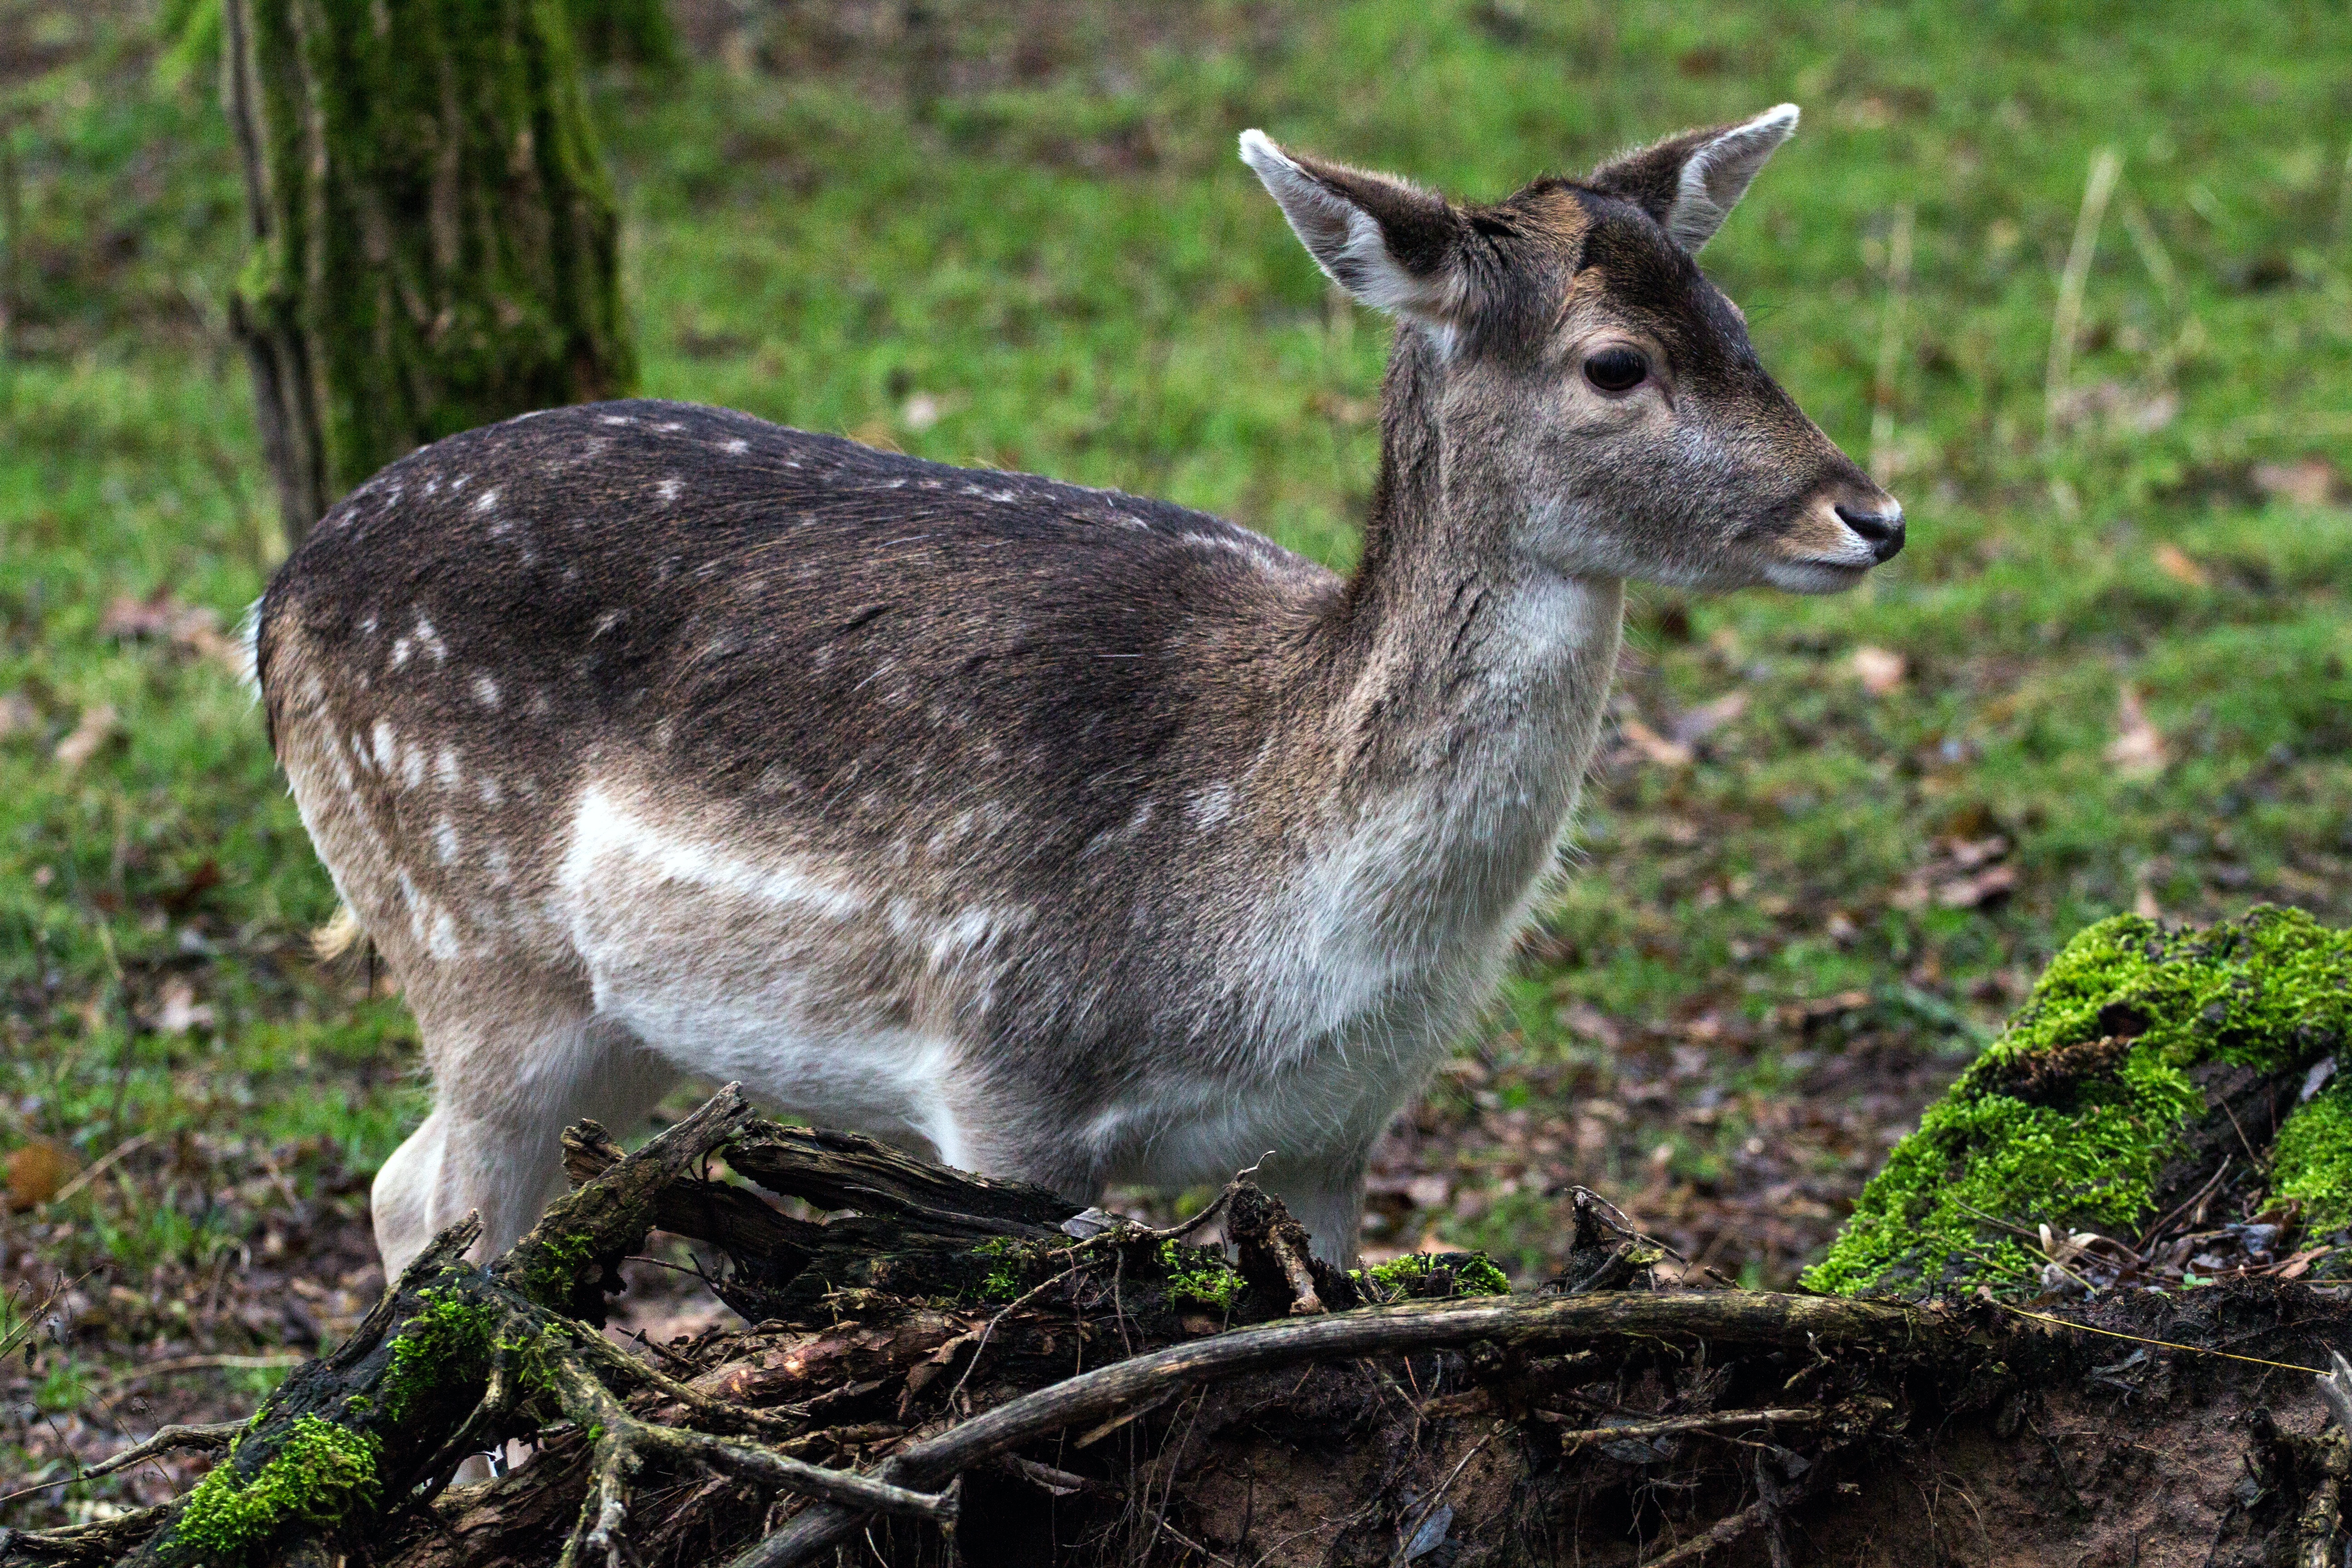
nature, forest, wildlife, deer, mammal, fauna, vertebrate, hirsch, fallow deer, white tailed deer, musk deer